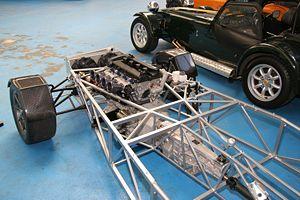
Le châssis automobile, autrefois en bois, aujourd'hui en métal ou en matériaux composites, est la structure rigide à laquelle tous les éléments constituant un véhicule terrestre sont fixés.
Caterham est un constructeur d'automobiles britannique, appartenant depuis le 27 avril 2011, à Tony Fernandes qui l'a racheté au fonds d'investissement américain Corven Group propriétaire depuis 2006. Son histoire est liée à celle de la marque Lotus et de son modèle la Super Seven, un roadster deux places, qui figure au générique de la série télévisée Le Prisonnier.